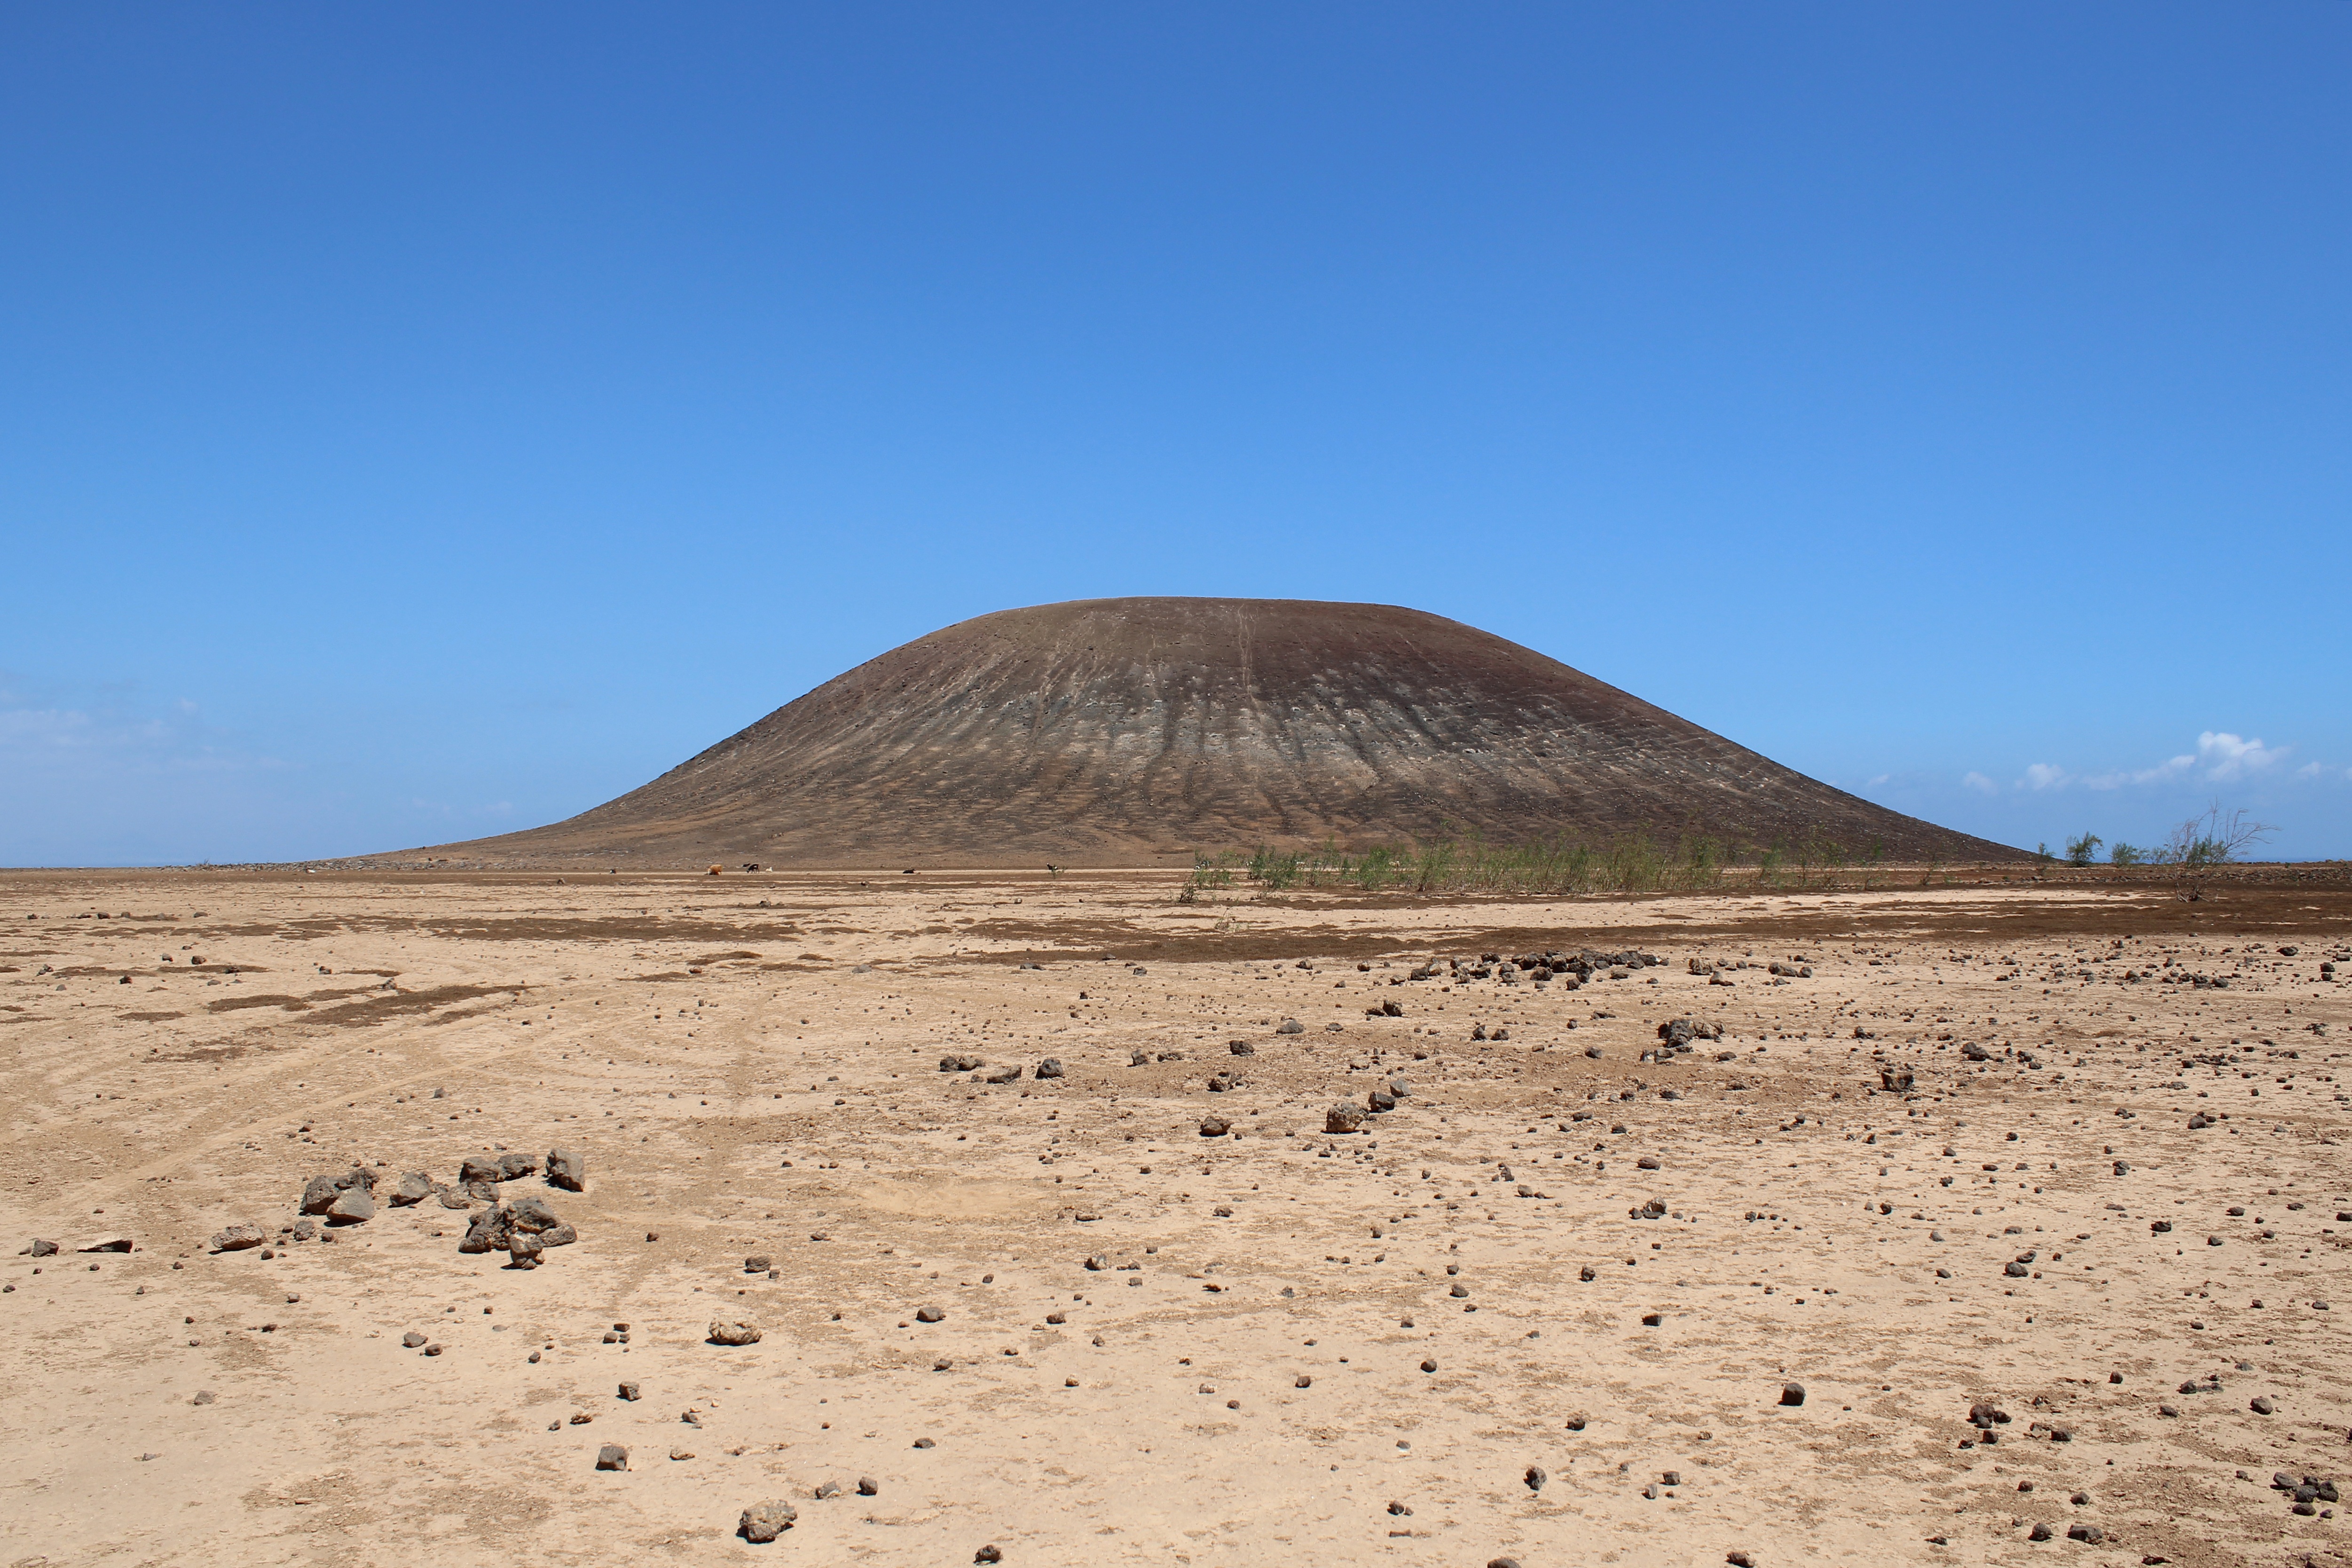
landscape, nature, sand, sky, field, prairie, hill, desert, monument, travel, tropical, volcano, island, soil, plain, spain, geology, badlands, plateau, ecosystem, volcanic, sahara, fuerteventura, wadi, butte, steppe, landform, erg, cinder cone, natural environment, geographical feature, aeolian landform